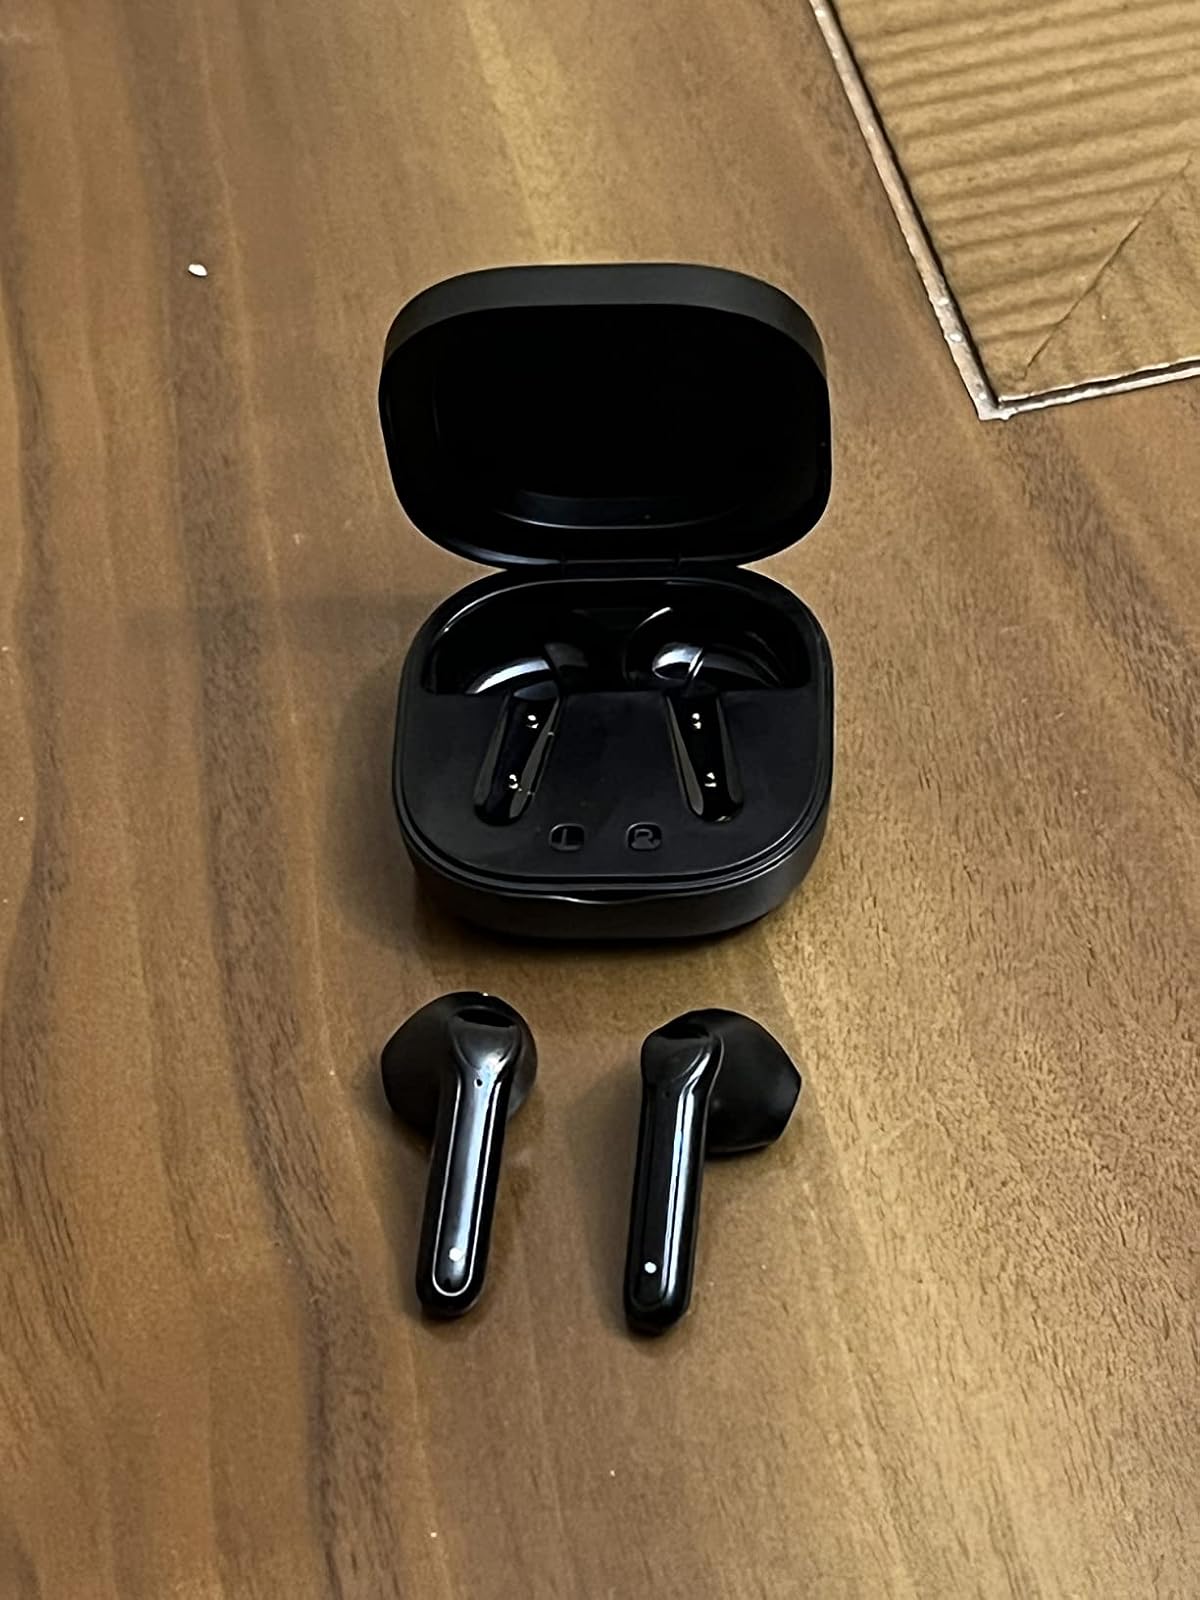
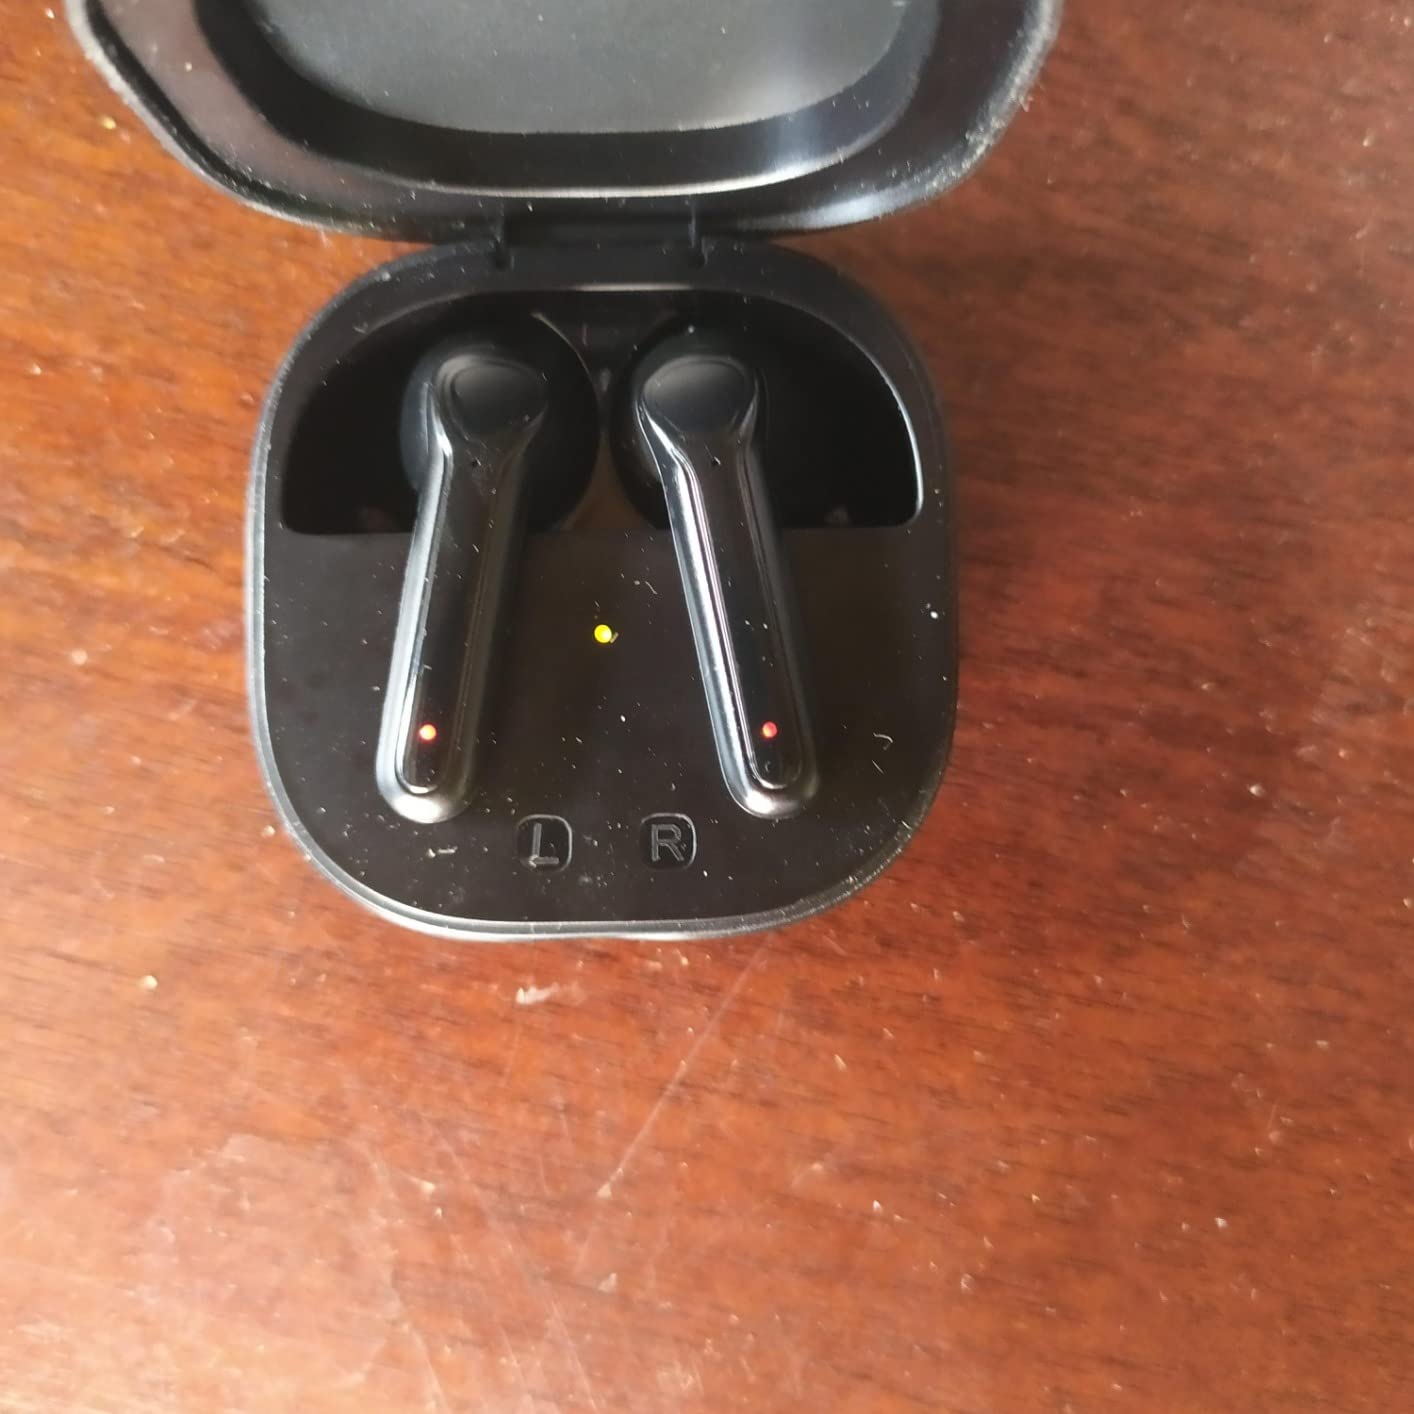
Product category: earbuds
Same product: yes